Margaret French McLean

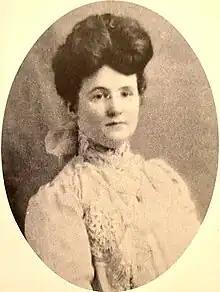

Margaret Jones French McLean (April 29, 1879 – November 1, 1959) was an American political hostess, socialite, and musician. She was affectionately and formally known as Lady Margaret. As the wife of Governor Angus Wilton McLean, she served as First Lady of North Carolina from 1925 to 1929. She was renowned for her extravagant parties and formal dinners, and played host to politicians and celebrities including President Calvin Coolidge, First Lady Grace Coolidge, and the entertainer Will Rogers. McLean was well known in Robeson County for her musical ability and studied music at the State Normal and Industrial College and at the Boston Conservatory of Music.